Mimic (photograph)

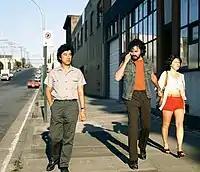
"Mimic" (1982), Jeff Wall

Mimic is a color photograph created by Canadian photographer Jeff Wall, in 1982. It is a staged photograph that tries to recreate a scene that he once witnessed of racial prejudice. The picture is held at the Ydessa Hendeles Art Foundation, in Toronto.